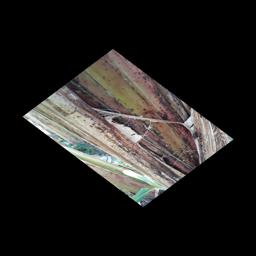
Label: PSEUDOSTEM WEEVIL